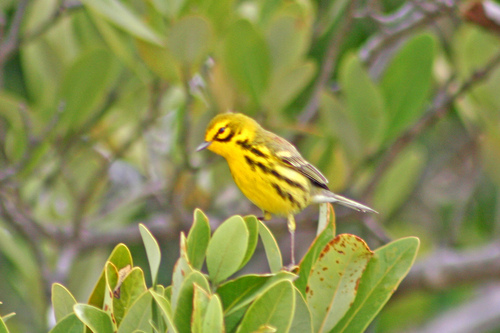
a small yellow bird with black stripes along its side, with a small beak.
this little yellow bird and black and gray spots making him look striped.
a small yellow bird with black stripes, brownish red wings and a small beak.
this bird has a speckled belly and breast with a short pointy bill.
this vibrantly yellow bird has a black cheek patch and a few black stripes running down the sides.
this bird is yellow with black and has a very short beak.
this bird has wings that are black and has a yellow body
this bird has wings that are grey and has a yellow belly
this bird has wings that are black and has a yellow belly
this bird has wings that are grey and has a yellow belly
Species: Prairie Warbler